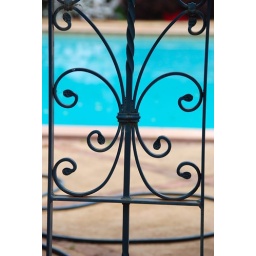
The back gate leading to the swimming pool at Clontarf, my brother's home outside Orange in New South Wales